Samos

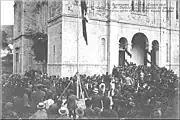
The union with the Kingdom of Greece in March 1913

In March 1821, the Greek War of Independence broke out, and on 18 April, under the leadership of Logothetis and the "Karmanioloi", Samos too joined the uprising. In May, a revolutionary government with its own constitution was set up to administer the island, mostly inspired by Logothetis.